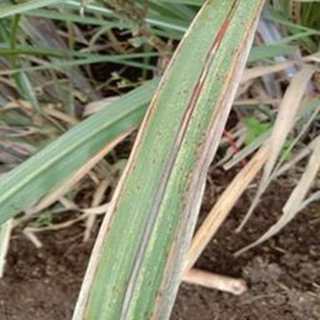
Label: sugarcane_rust